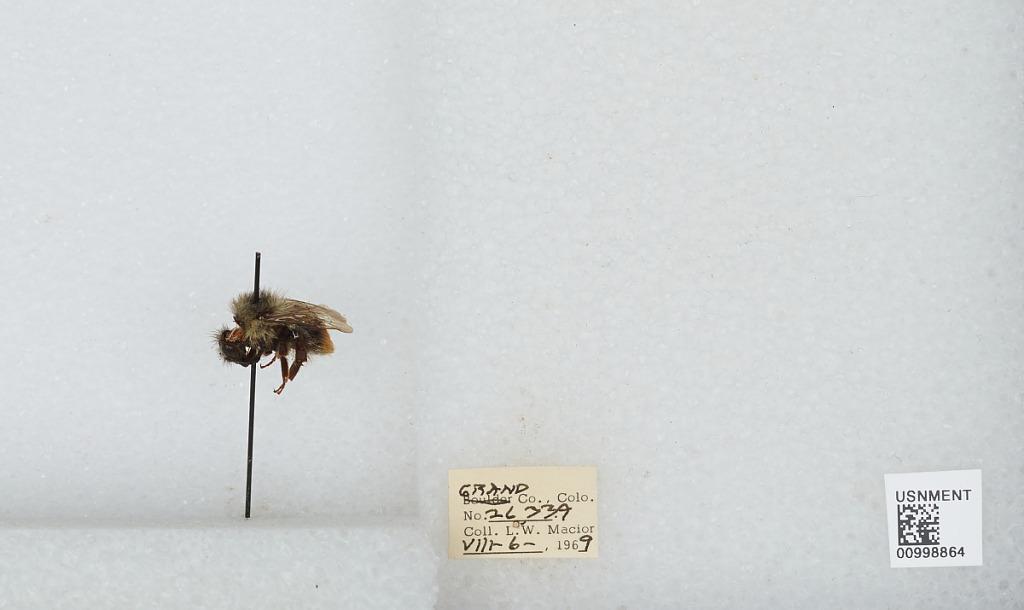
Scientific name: Bombus (Pyrobombus) mixtus Cresson
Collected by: L. Macior
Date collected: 1969-8-6
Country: United States
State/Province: Colorado
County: Grand
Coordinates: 40.1, -106.12